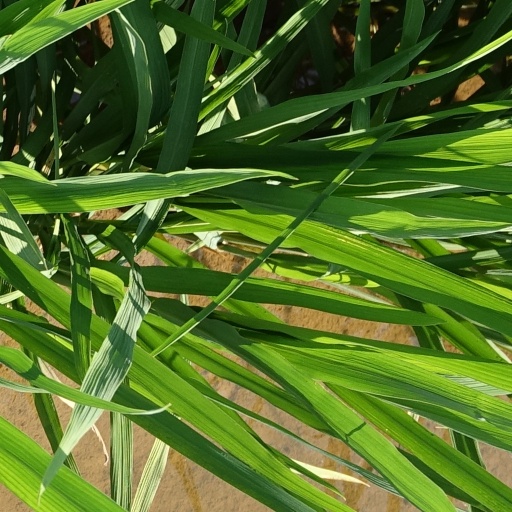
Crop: rice